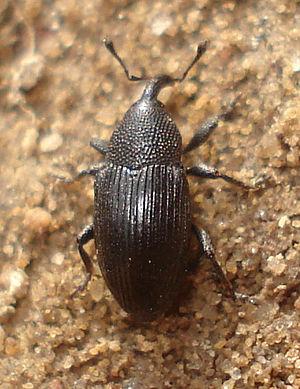
Baris est un genre d'insectes coléoptères de la famille des Curculionidae.